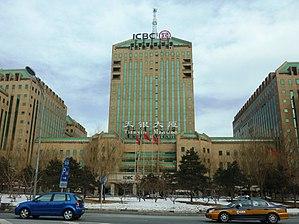
Le terme de banque renvoie à deux conceptions. Soit il s'agit d'un secteur d'activité économique, celui traitant les opérations de banque — le secteur bancaire —, qui comprend les fournisseurs et les distributeurs des contrats relatifs à ces opérations. Soit le terme vise l'un des types d'entreprises actifs dans ce secteur, essentiellement des établissements de crédit ou des établissements de paiement, s'agissant des fournisseurs de services, ou des entreprises d'intermédiation bancaire, pour ce qui concerne les distributeurs de ces mêmes services.
Banque industrielle et commerciale de Chine limitée est la plus grande banque de Chine et du monde, à la fois jeune et de très grande importance internationale.